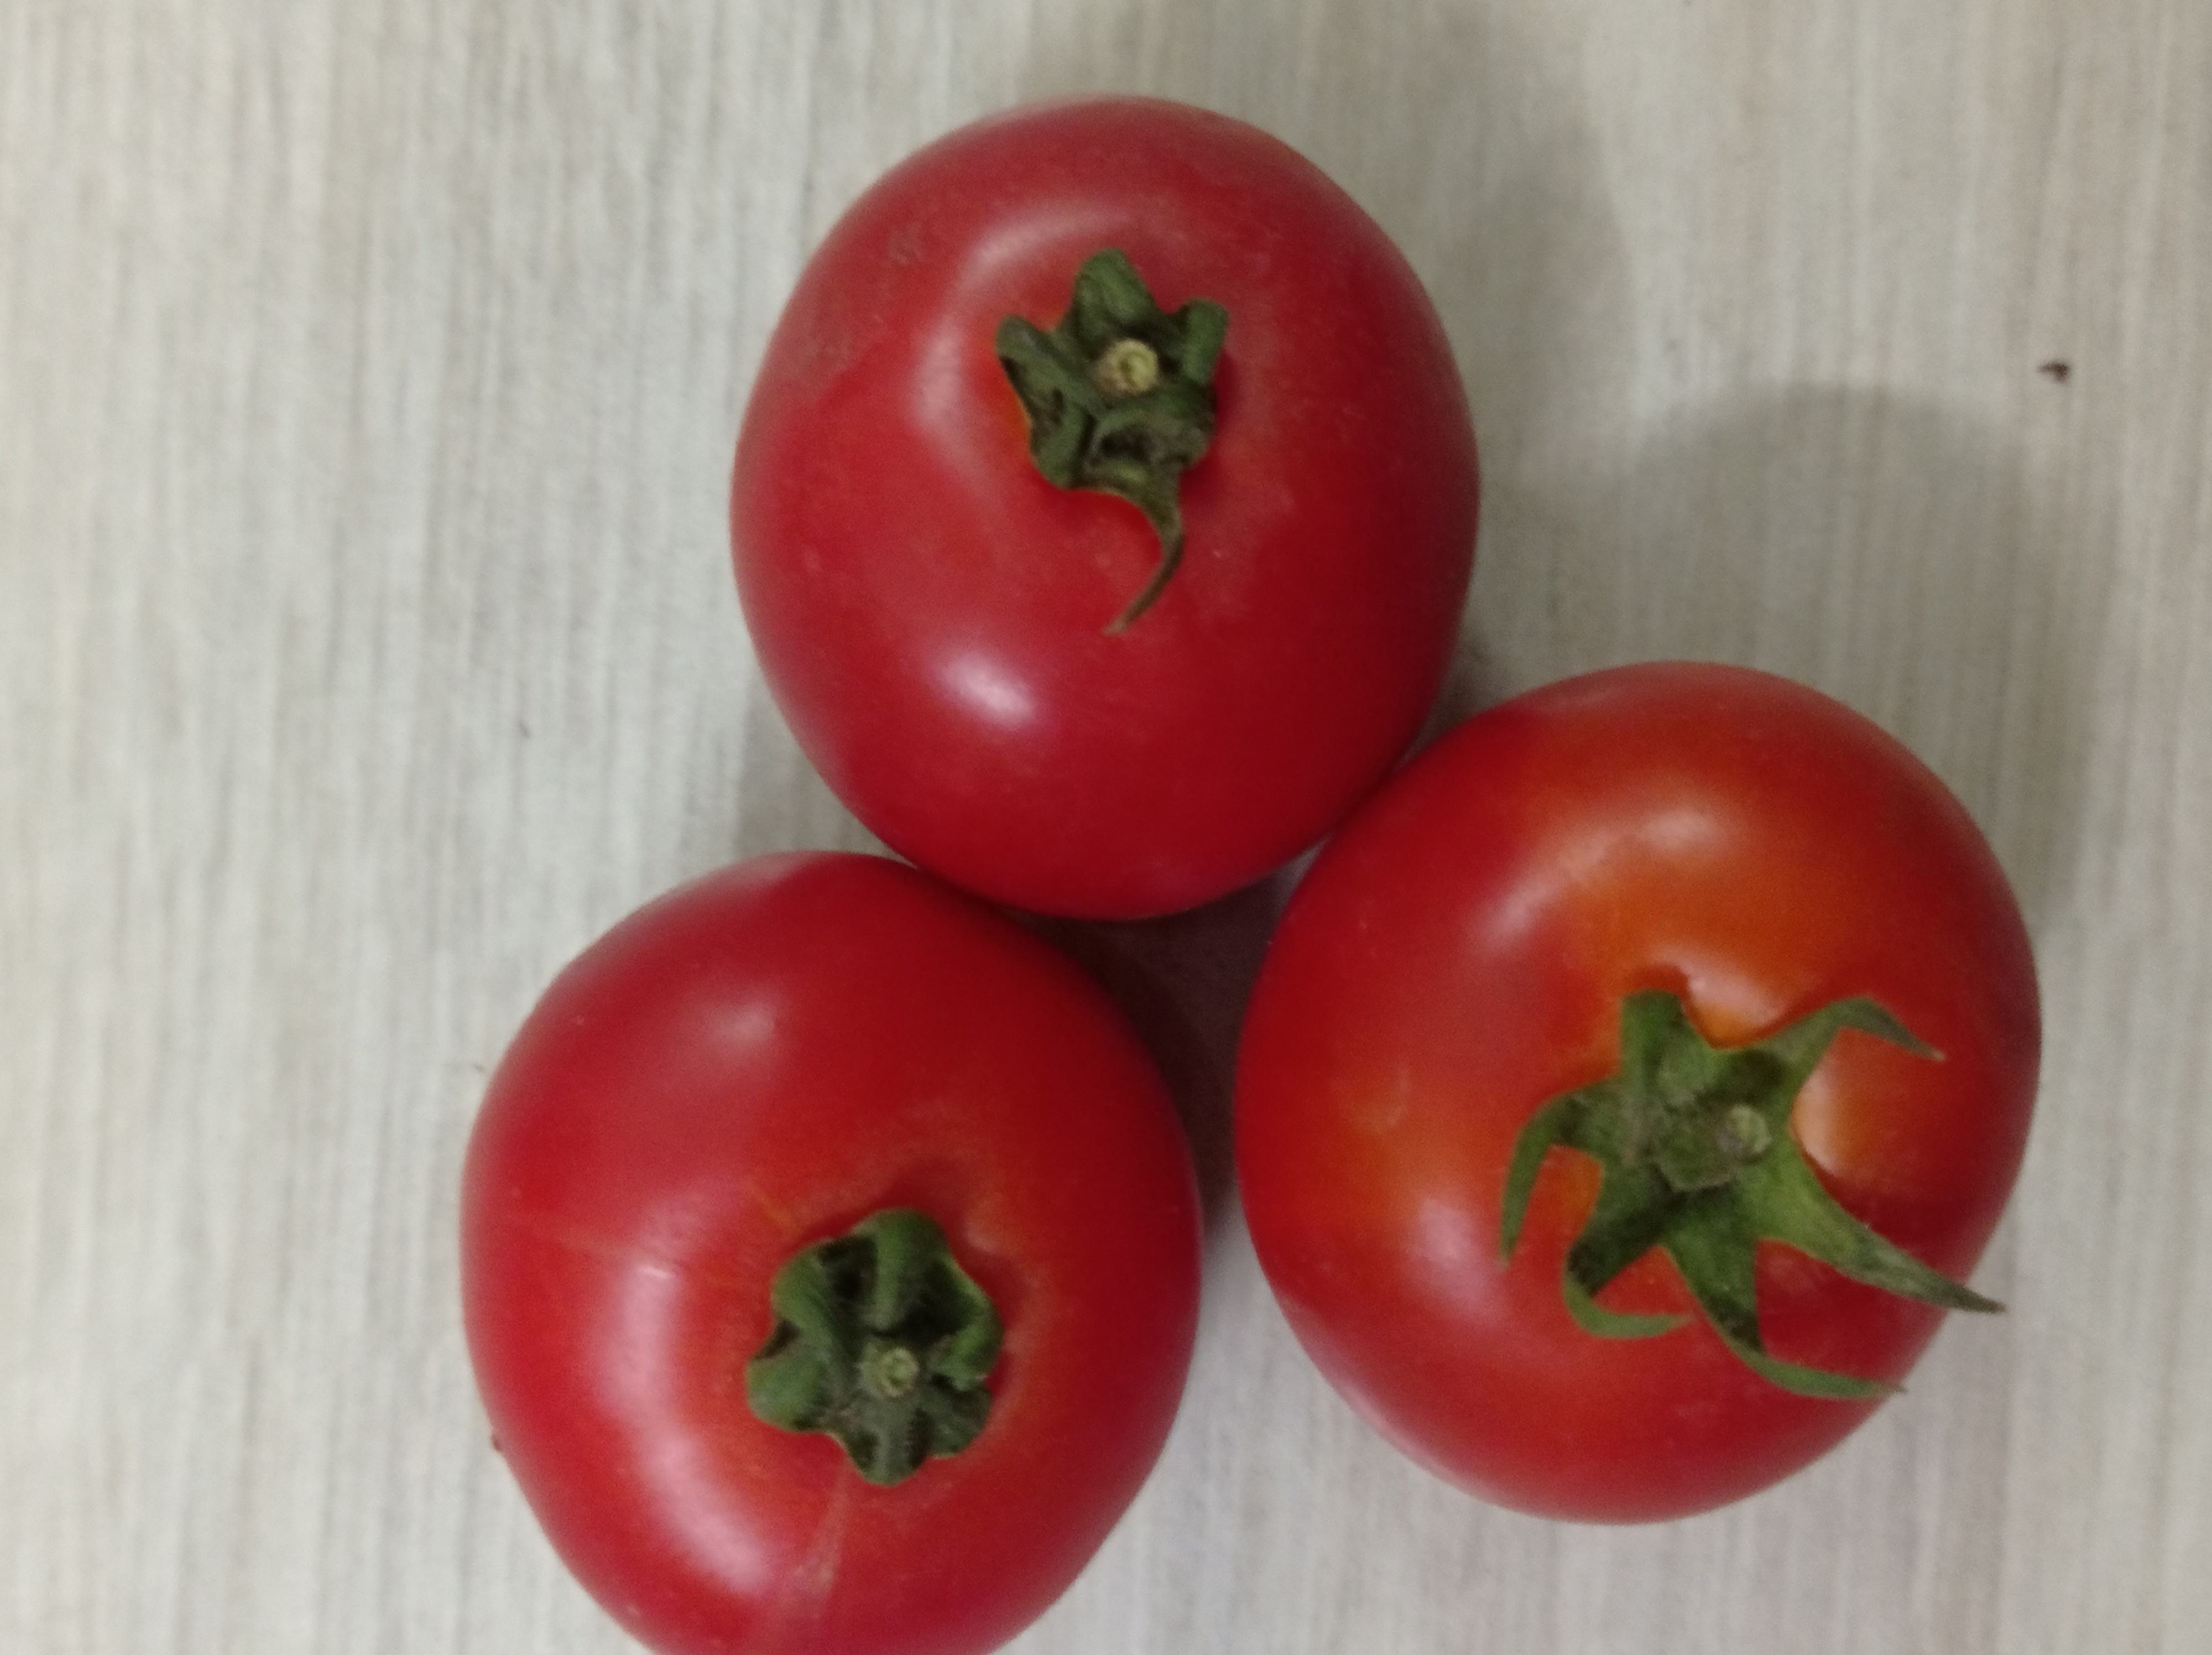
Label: Fresh